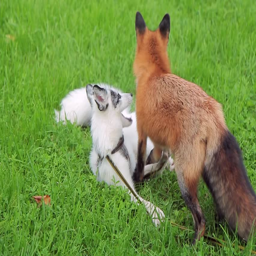
young foxes fight on the green grass in park